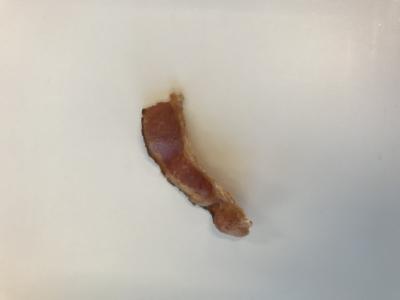
Label: generalcompost